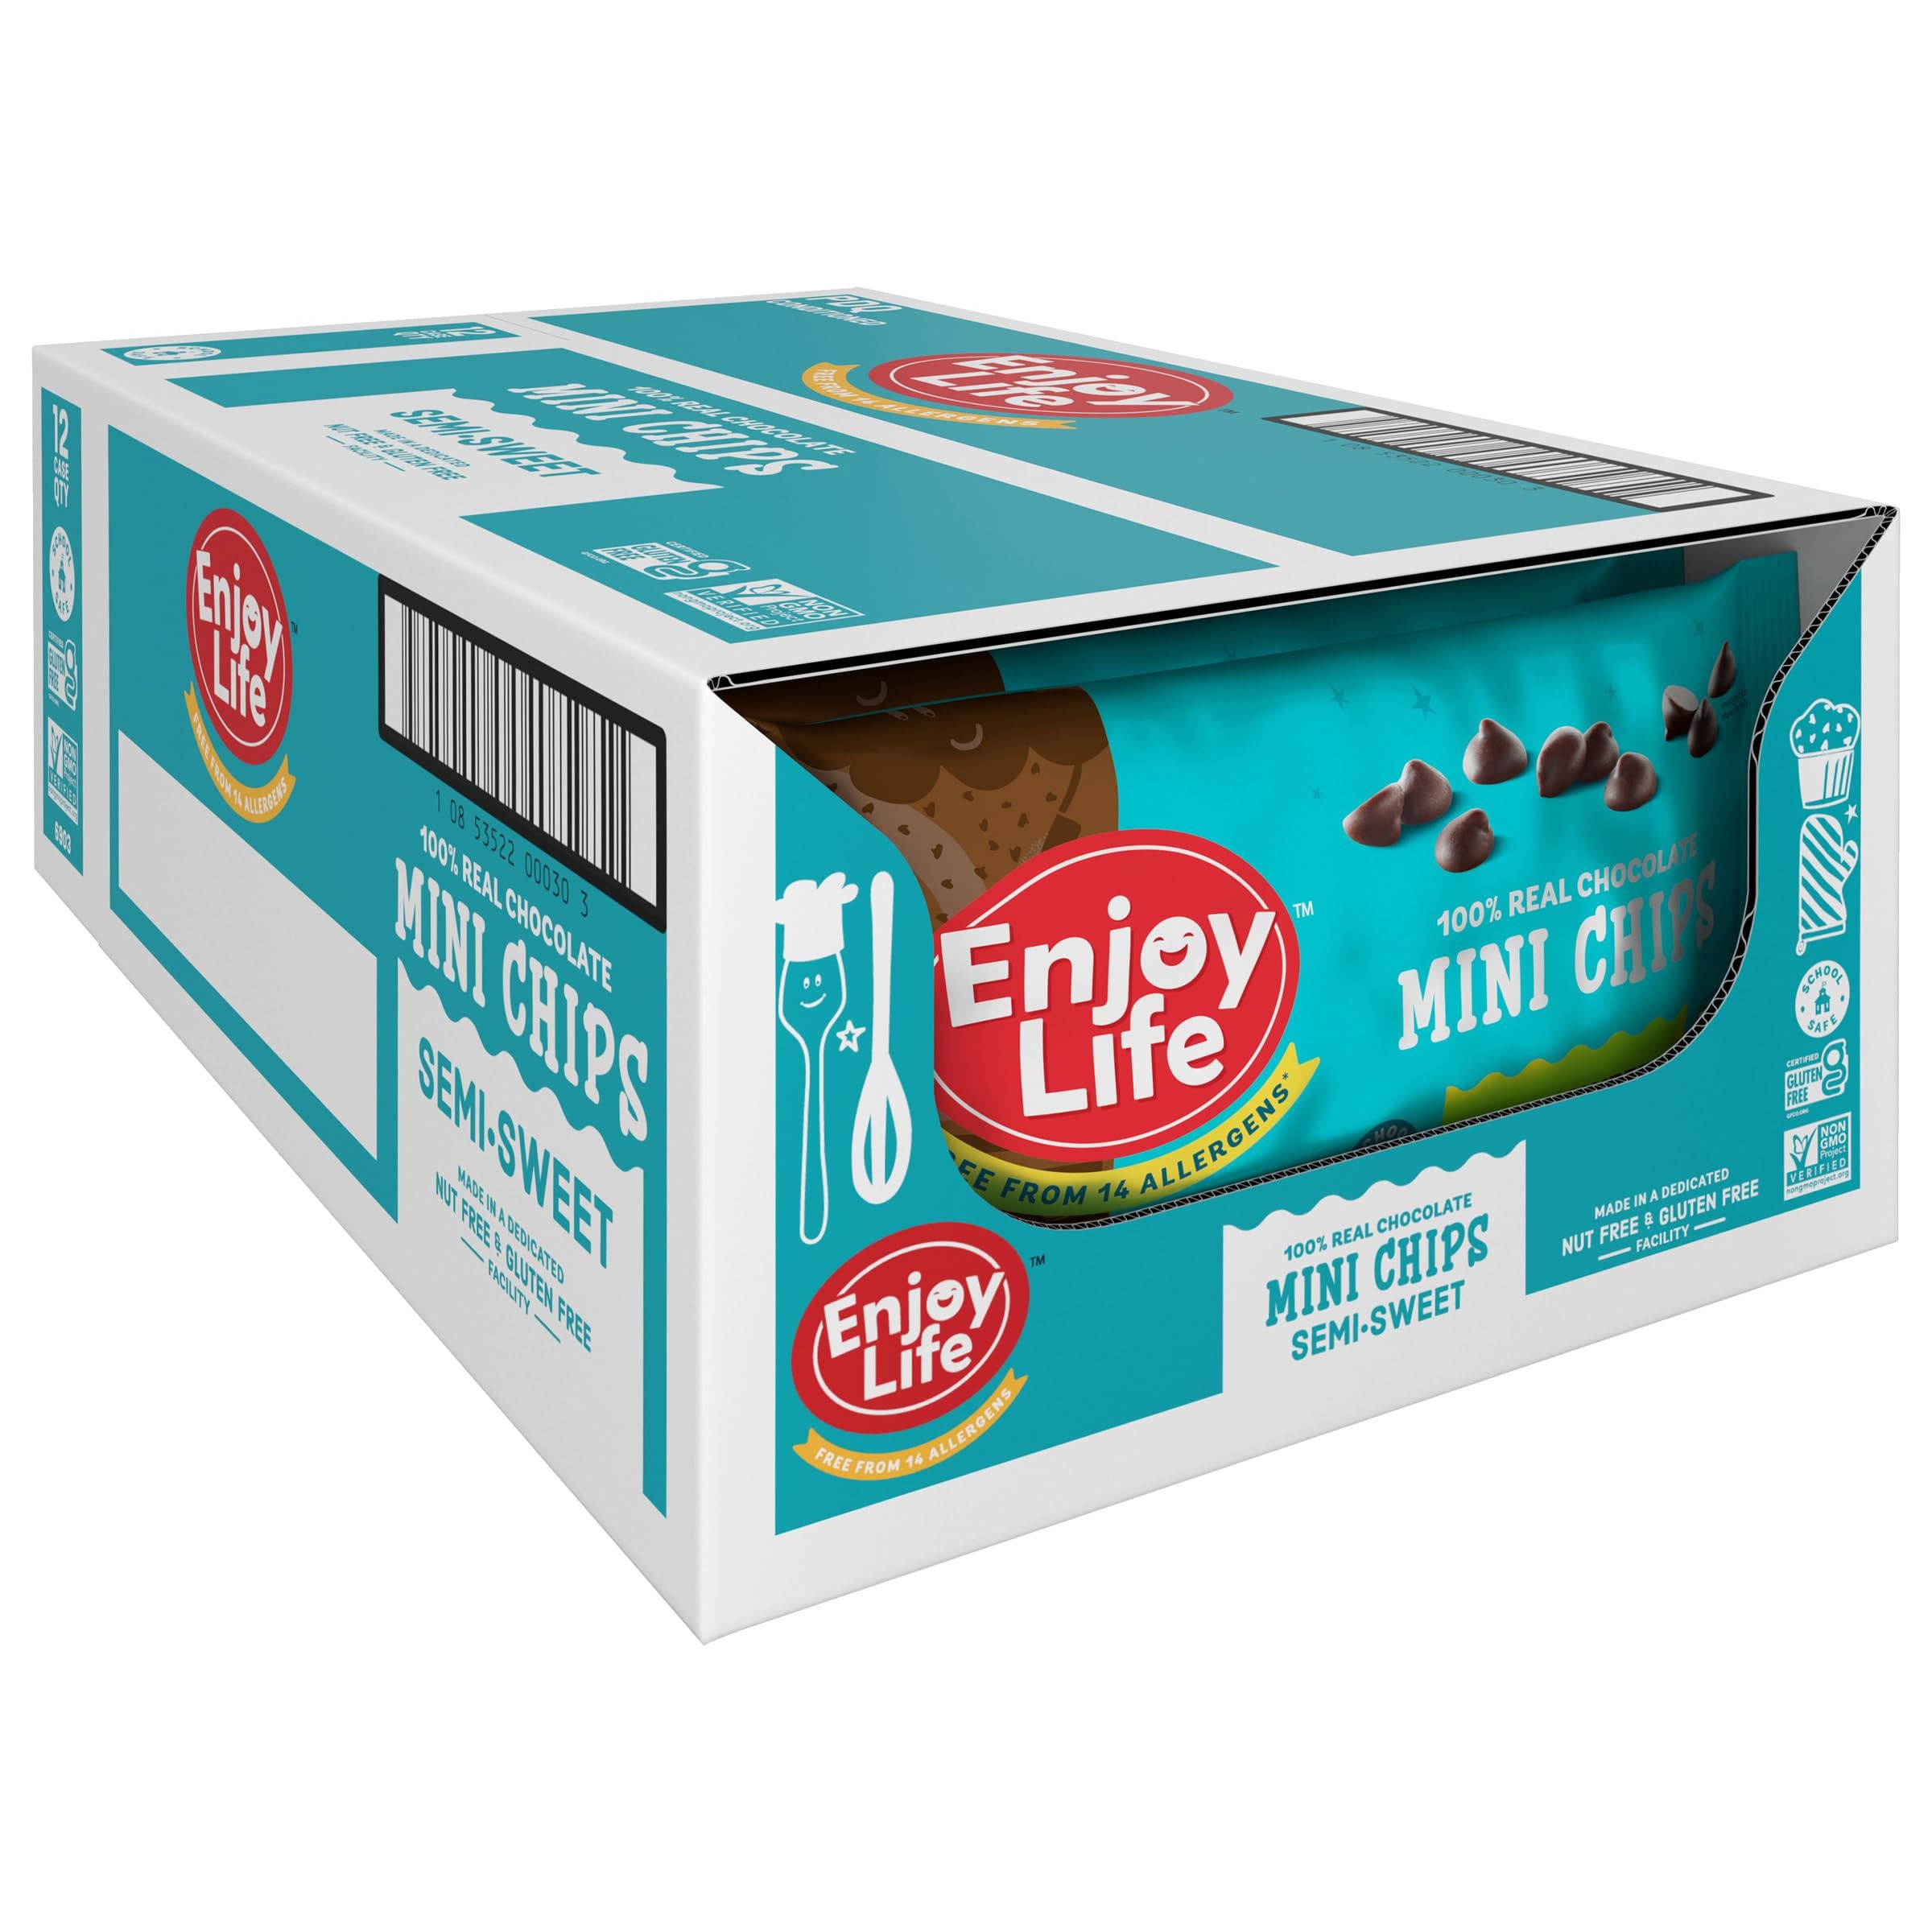
Item Name: Enjoy Life Baking Chocolate Semi-Sweet Mini Chocolate Chips, Gluten Free, School Safe, Non GMO, Dairy Free, Soy Free, Vegan, Nut Free Chocolate, 12 Bags (10 oz) Bulk Chocolate
Bullet Point 1: Bulk chocolate that contains (12) 10 oz bags of Enjoy Life Baking Chocolate Semi-Sweet Mini Chocolate Chips (packaging may vary)
Bullet Point 2: Chocolate mini chips made in a dedicated nut-free and gluten-free facility from high-quality dairy free chocolate made with only three ingredients
Bullet Point 3: Smaller, indulgent semi sweet chocolate chips are perfect for melting, treating yourself or baking delicious school safe snacks
Bullet Point 4: Non-GMO Project Verified mini chocolate chips are certified gluten-free, vegan and kosher for a worry-free snack
Bullet Point 5: All Enjoy Life products are certified gluten free, wheat free, peanut free, tree nut free, dairy free, casein free, soy free, egg free, sesame free, mustard free, lupin free, added sulfites free, fish free, shellfish free, and crustacean free
Bullet Point 6: Non-GMO Project Verified chocolate chips are certified gluten-free, vegan and kosher for a worry-free snack
Bullet Point 7: All Enjoy Life products are certified gluten free, wheat free, peanut free, tree nut free, dairy free, casein free, soy free, egg free, sesame free, mustard free, lupin free, added sulfites free, fish free, shellfish free, and crustacean free
Value: 120.0
Unit: Ounce

Price: 5.955